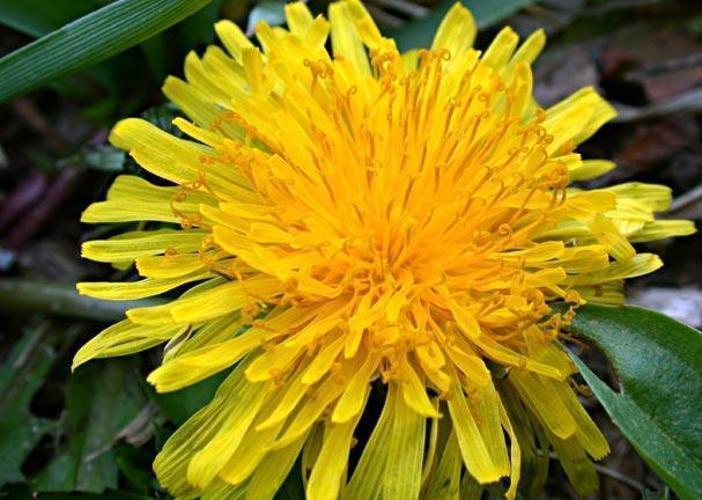
Flower: Dandelion